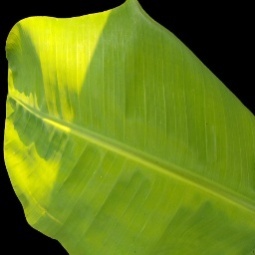
Label: Healthy